Michael R. Taylor

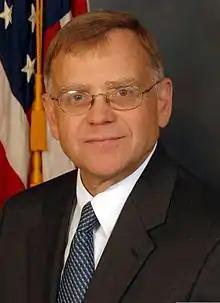
Michael R. Taylor in 2009

Michael R. Taylor is an American lawyer who has played leadership roles in the US Food and Drug Administration, agrochemical company Monsanto, and law firm King & Spalding. He currently co-chairs the board of STOP Foodborne Illness, a non-profit that